Robert Reed House

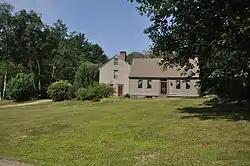

The Robert Reed House, also known as the Robert P. Tristram Coffin House, is a historic house at Chop Point Road and Maine State Route 128 in Woolwich, Maine. Built in 1765, it is one of the area's oldest houses, and a distinct example of two period houses that have been joined. The house is also notable as the home of the Pulitzer Prize-winning poet Robert P. Tristram Coffin. It was listed on the National Register of Historic Places in 1982.